Katharine Susannah Prichard

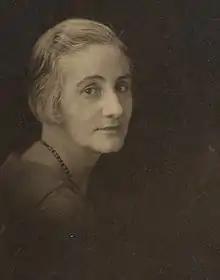
Katharine Susannah Prichard, Sydney, 1927-1928, May Moore

Katharine Susannah Prichard (4 December 18832 October 1969) was an Australian author and co-founding member of the Communist Party of Australia.